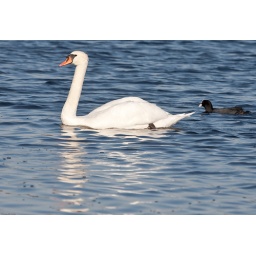
Birds in white and black 1